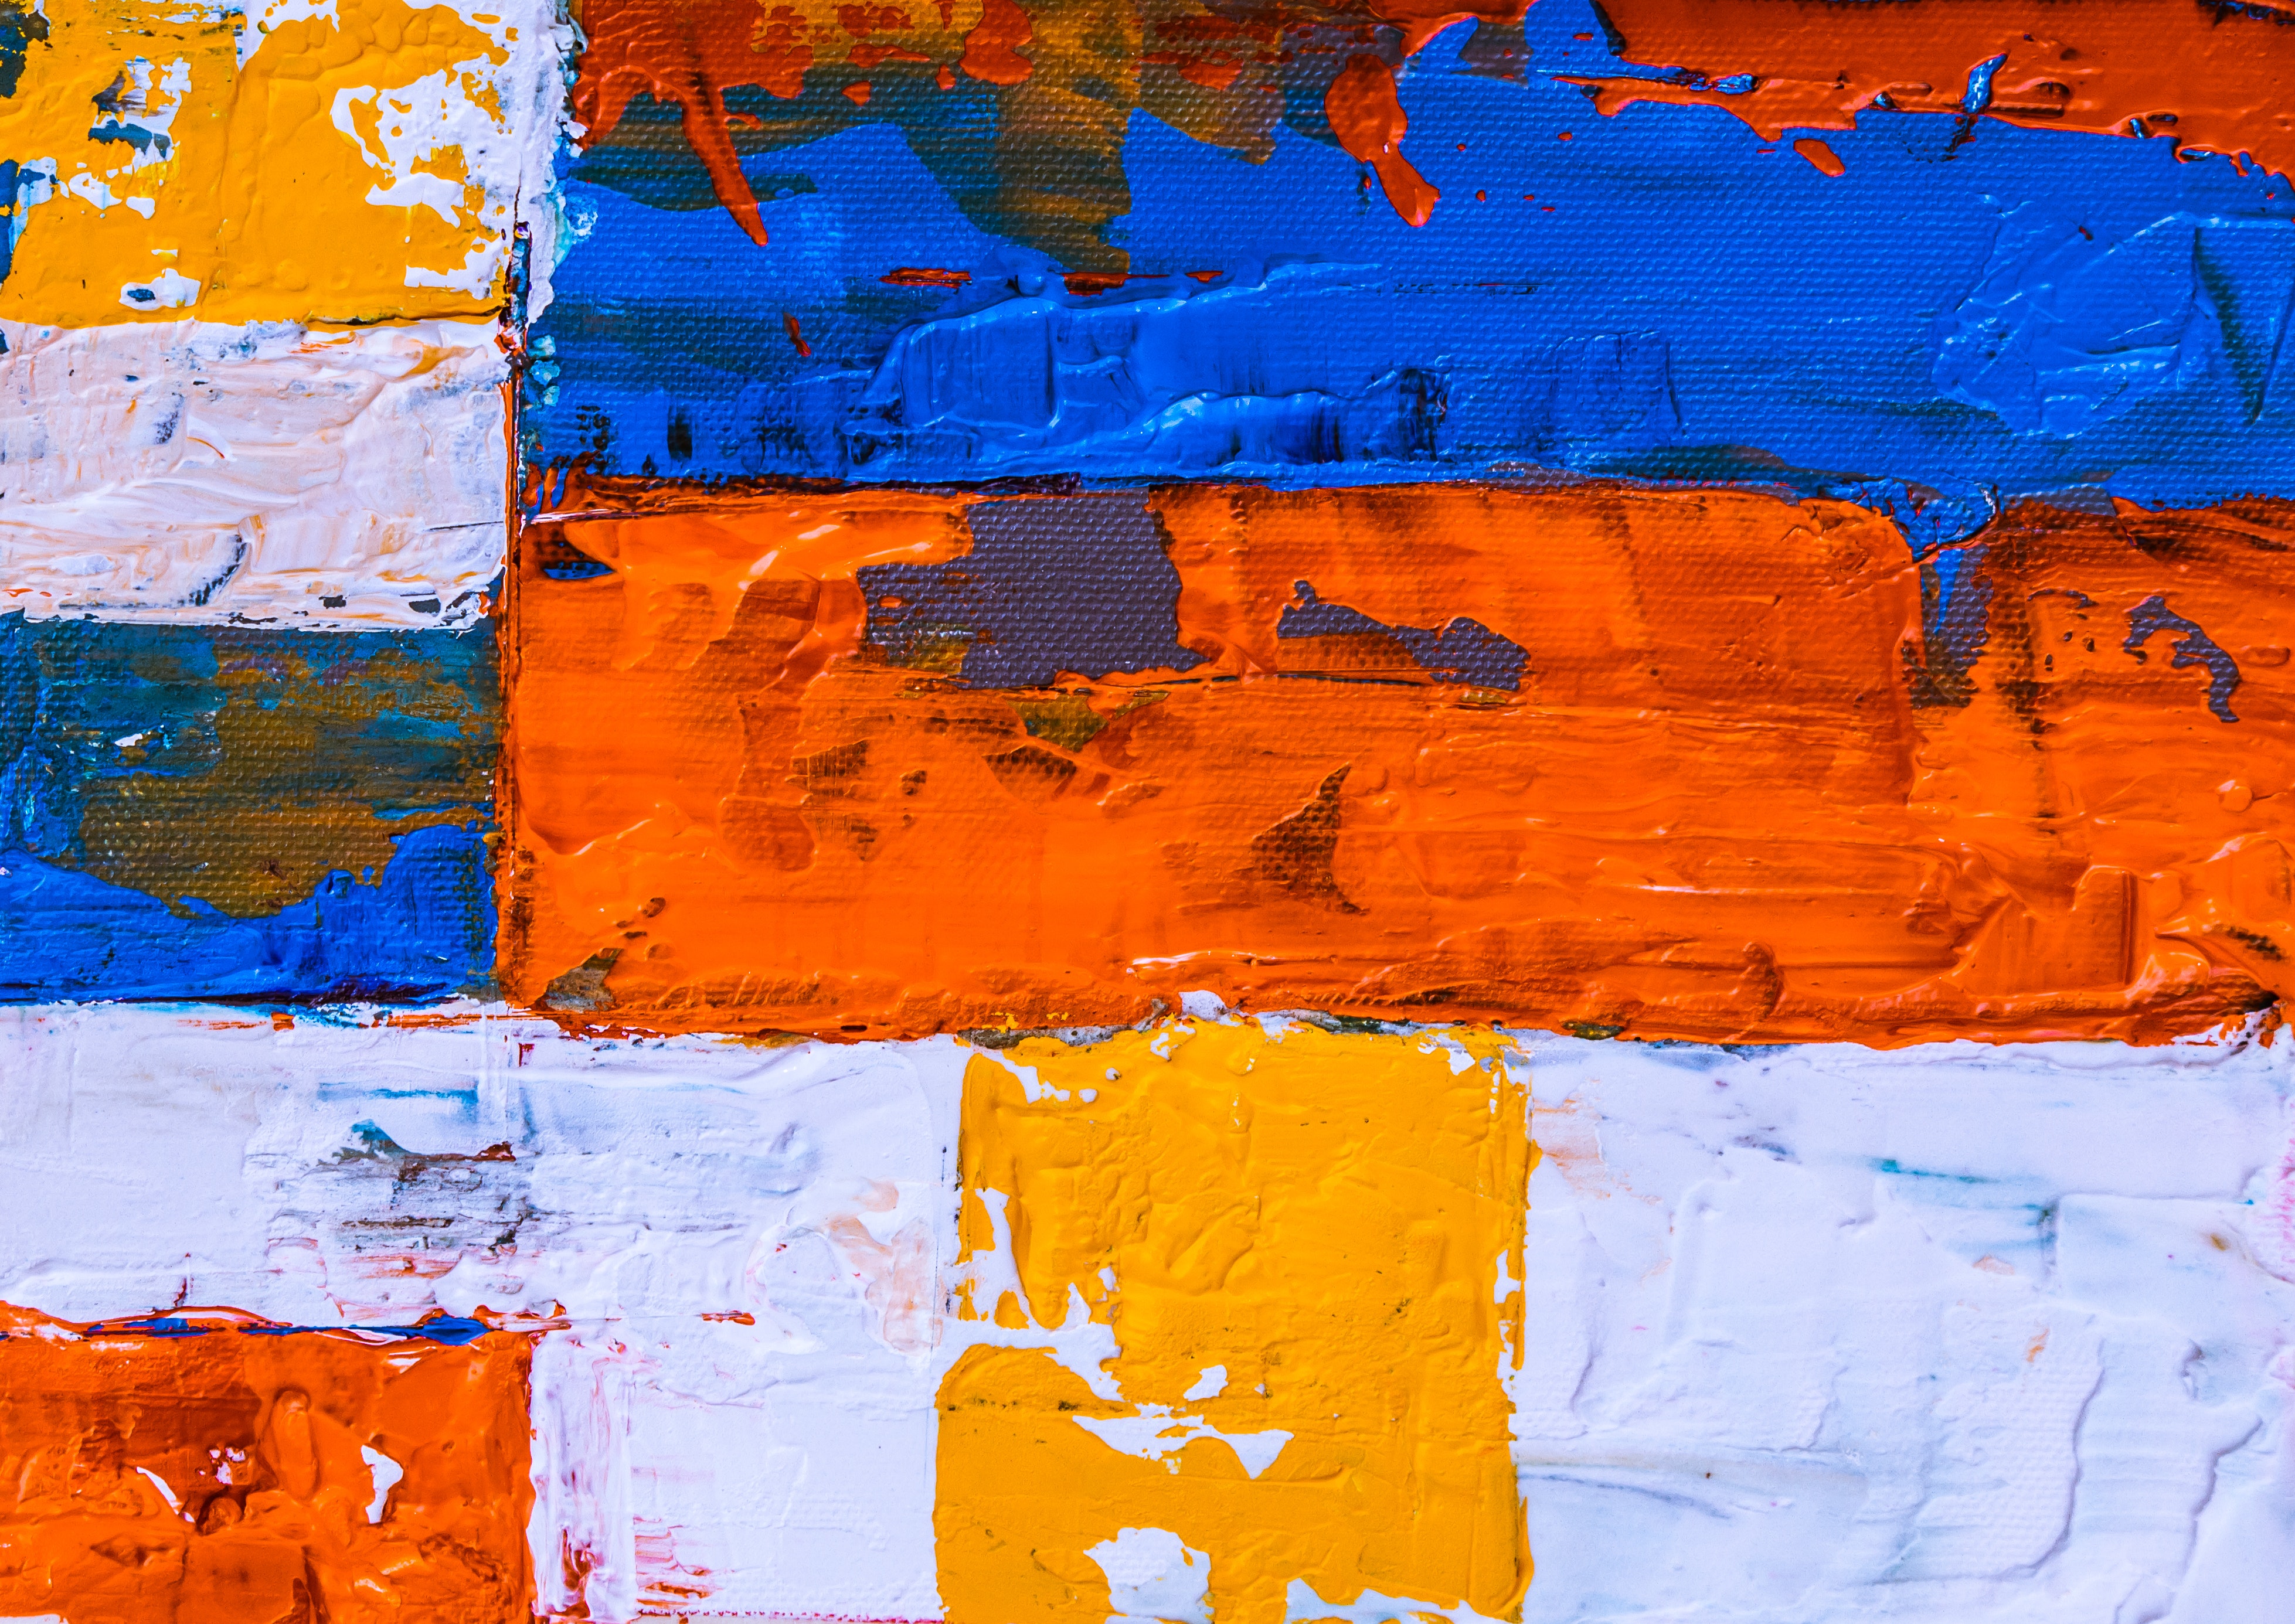
blue, orange, modern art, yellow, acrylic paint, art, line, paint, world, painting, Tints and shades, rectangle, Colorfulness, visual arts